Eaton Hall Railway

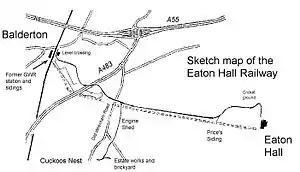
The Eaton Hall Railway network

The line was built on a surveyed course that followed the main driveway, across parkland, fields, and across two public highways. Across the Grosvenor estate, the railway was built to be as unobtrusive as possible by being laid level with the ground with a central drainage pipe beneath; however after leaving the park the line was embanked. Neither was the line fenced - where it crossed between fields it was carried on girders over a deep ditch to prevent cattle straying. Its used red furnace cinder for ballast which was deep and wide.